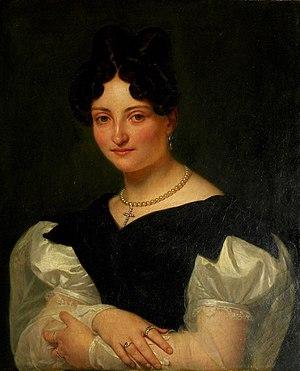
Jean-Pierre Granger est un peintre néo-classique français né à Paris le 11 mars 1779 et mort dans la même ville le 1ᵉʳ décembre 1840.